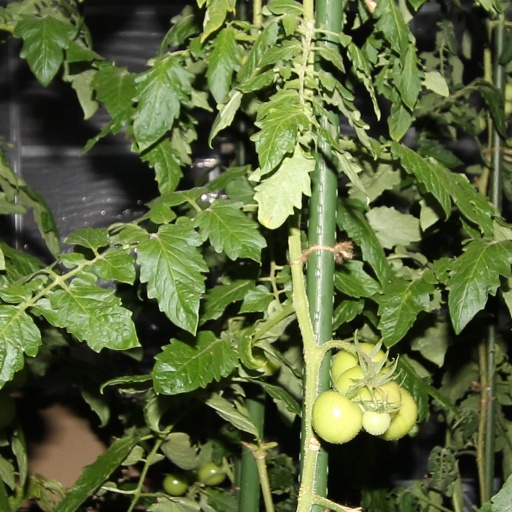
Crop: tomato